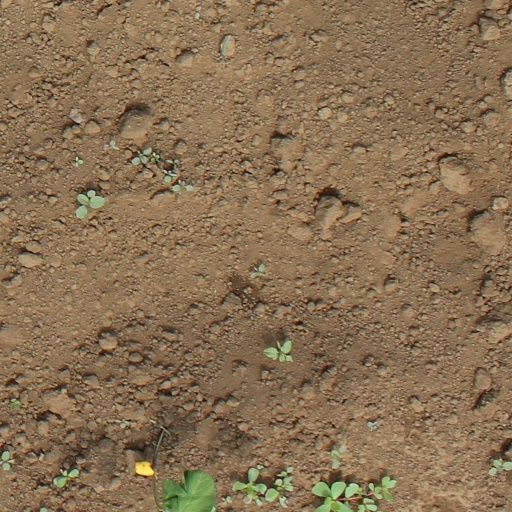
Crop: soybean